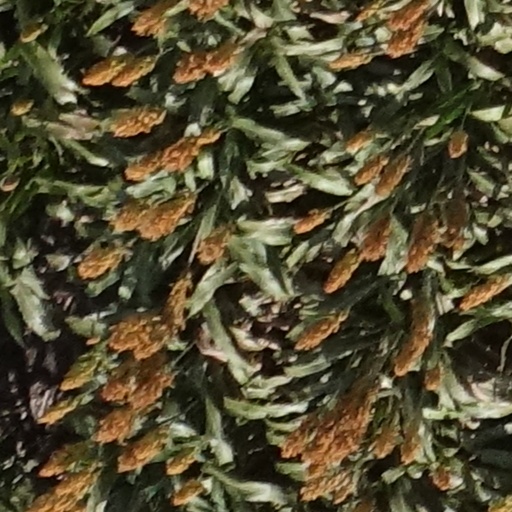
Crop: sorghum